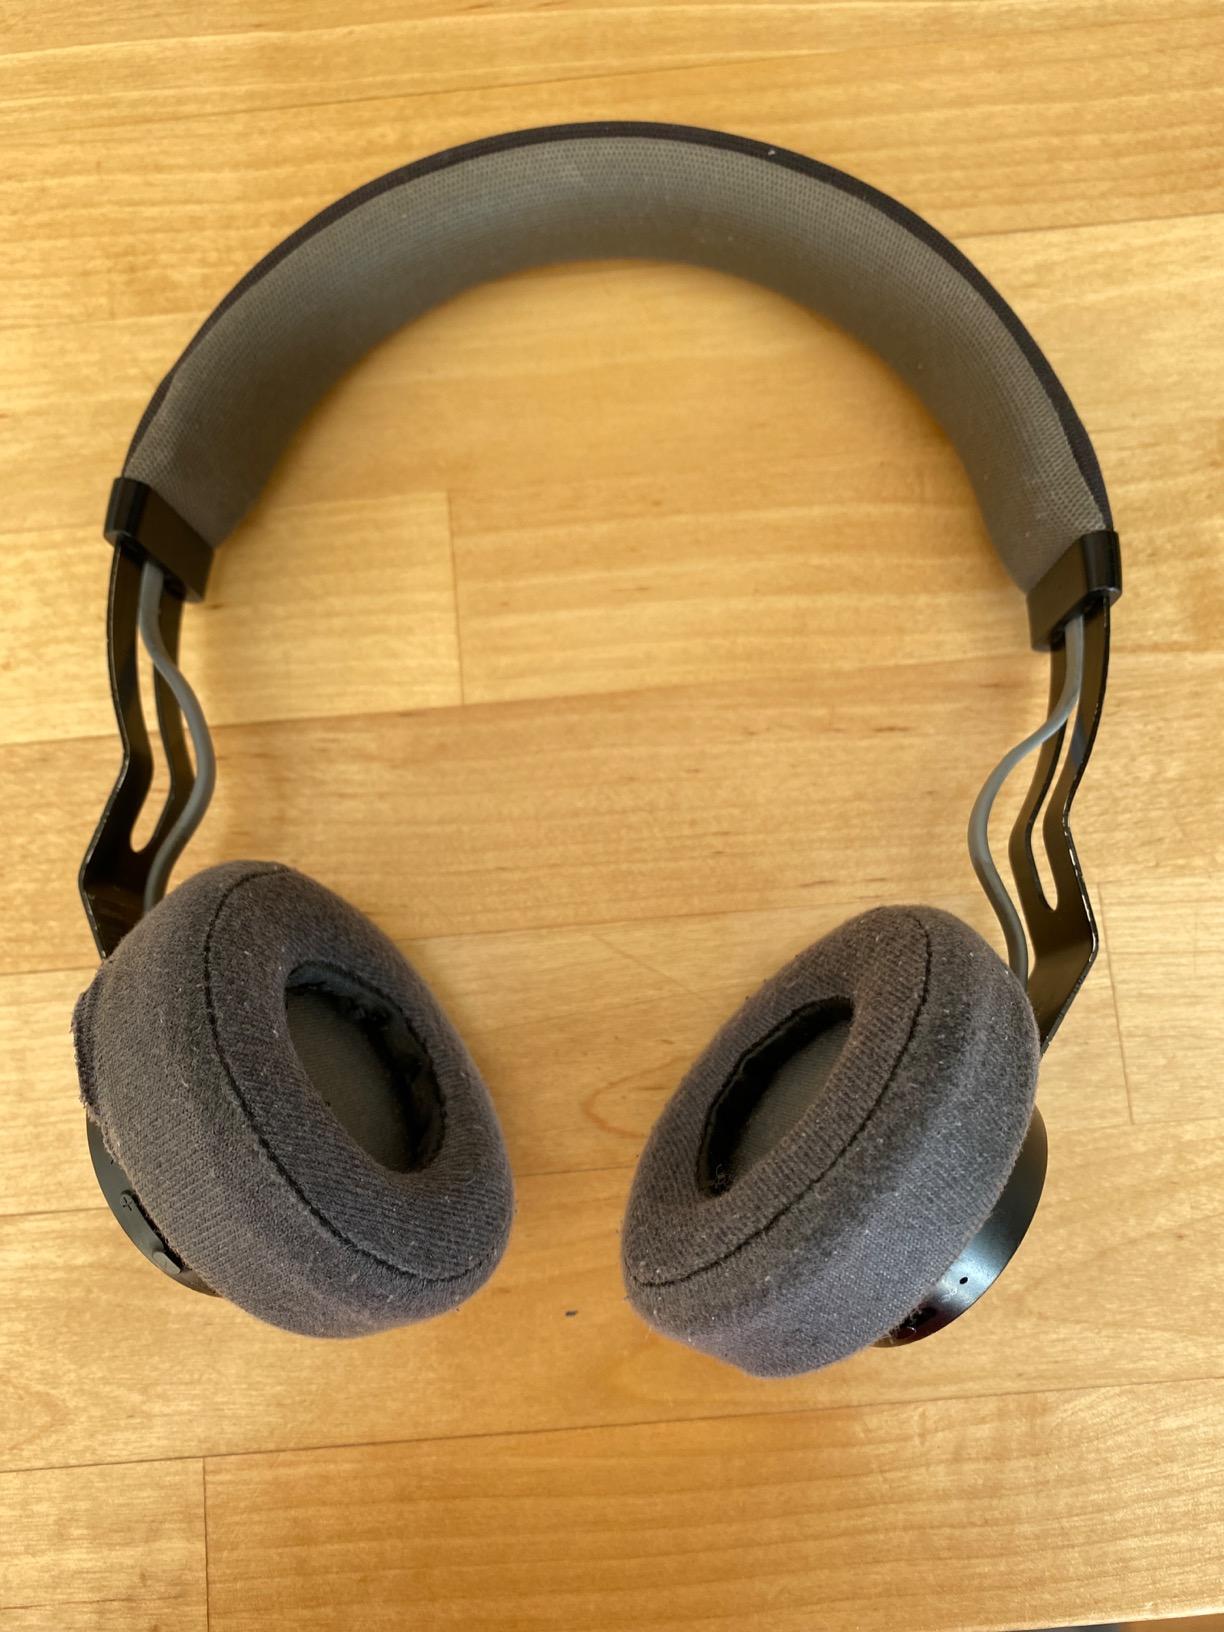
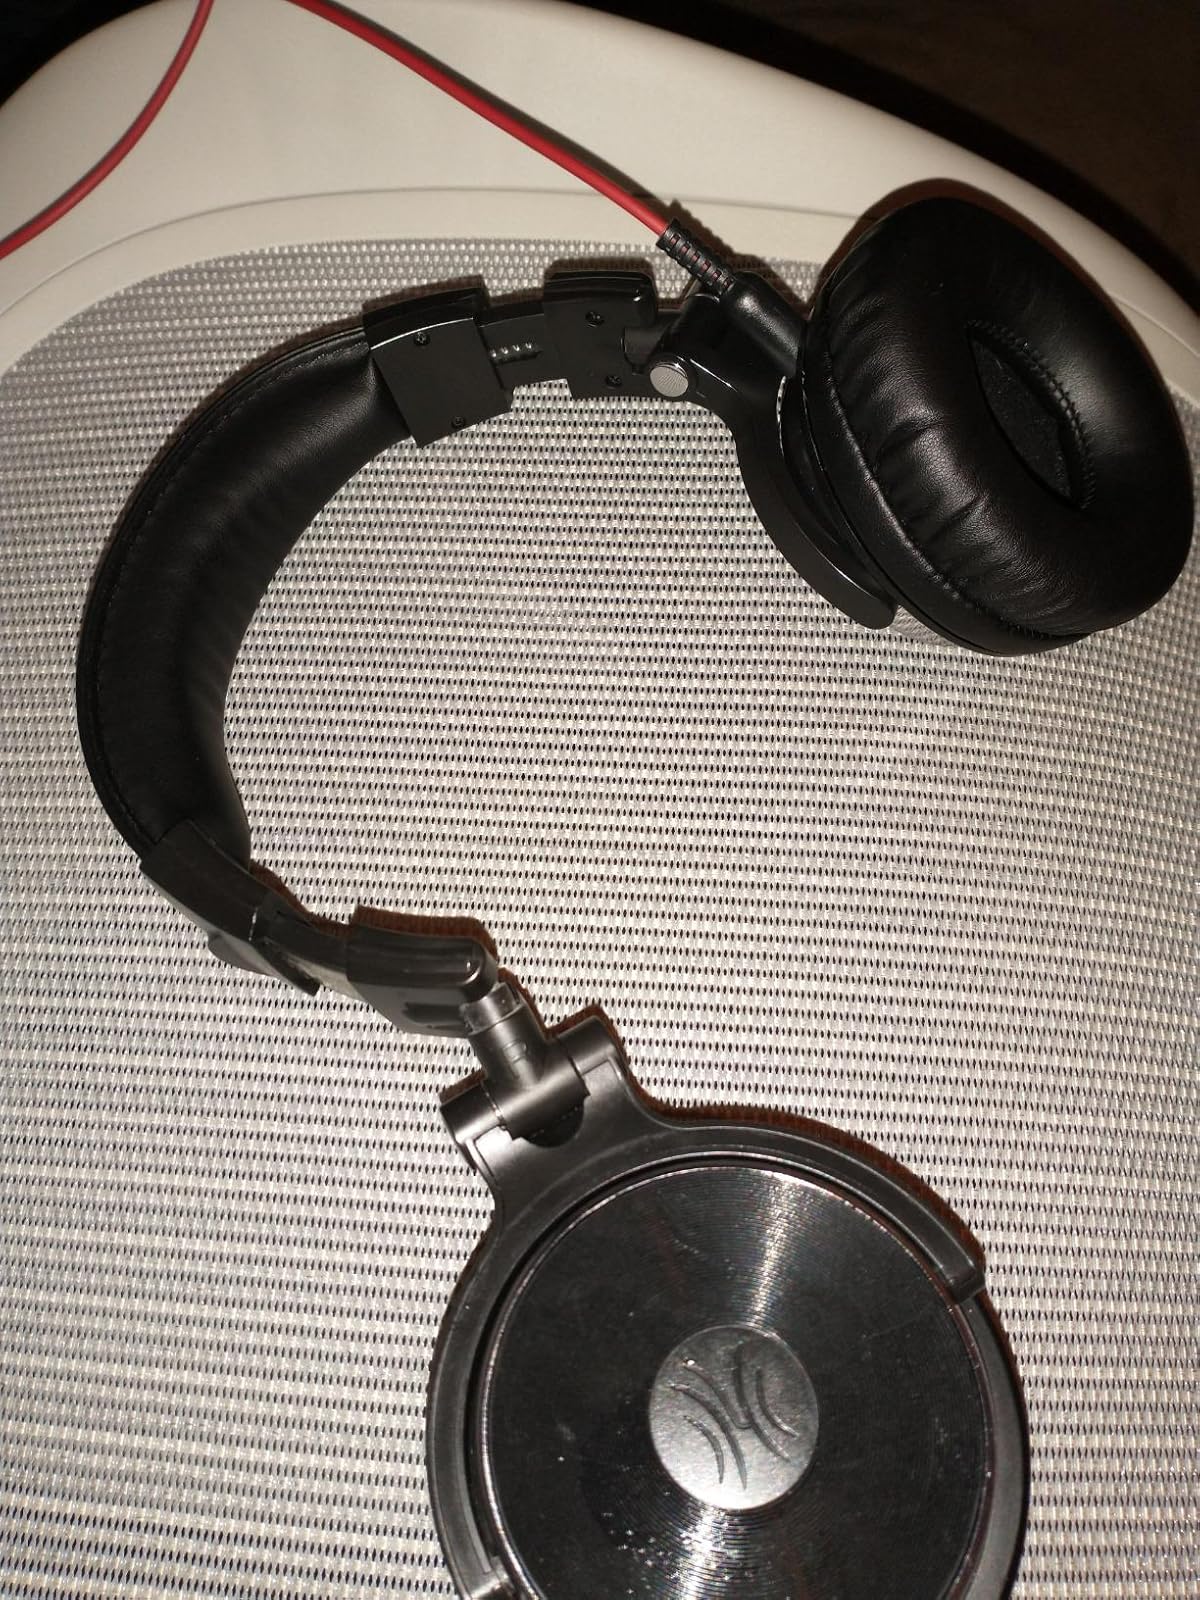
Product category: headphones
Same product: no